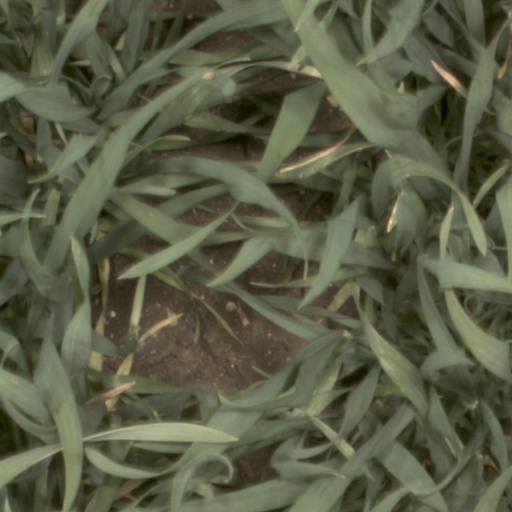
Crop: wheat